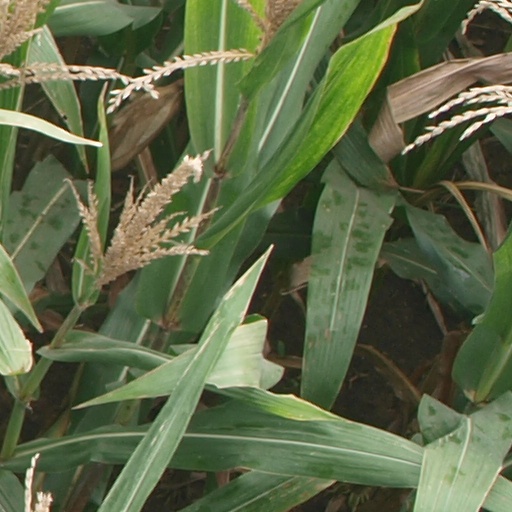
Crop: maize; corn